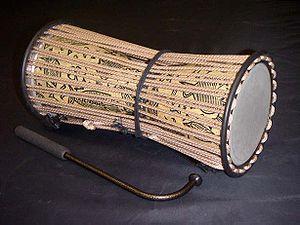
Le tama est avant tout un instrument de musique à percussion wolof appelé aussi petit tam-tam d’aisselles.
Un tambour — du persan tambûr — est un instrument de musique à percussion constitué d'un fût sur lequel sont tendues une ou plusieurs peaux, frappées à l'aide des doigts ou de baguettes prévues à cet effet. La vibration ainsi obtenue est amplifiée par le fût qui fait office de caisse de résonance, parfois modifiée par un timbre en acier ou en boyau naturel ou synthétique.